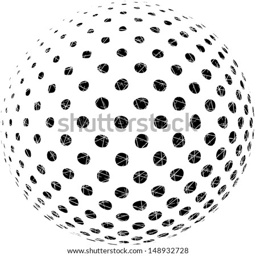
vector illustration of an abstract dotted sphere .